Dilbert principle

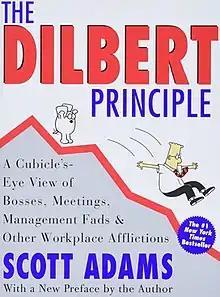

The Dilbert principle is a satirical concept of management developed by Scott Adams, creator of the comic strip "Dilbert", which states that companies tend to promote incompetent employees to management to minimize their ability to harm productivity. The Dilbert principle is inspired by the Peter principle, which is that employees are promoted based on success until they attain their "level of incompetence" and are no longer successful. Adams first explained the principle in a 1995 "Wall Street Journal" article, and elaborated upon it in his humorous 1996 book "The Dilbert Principle".